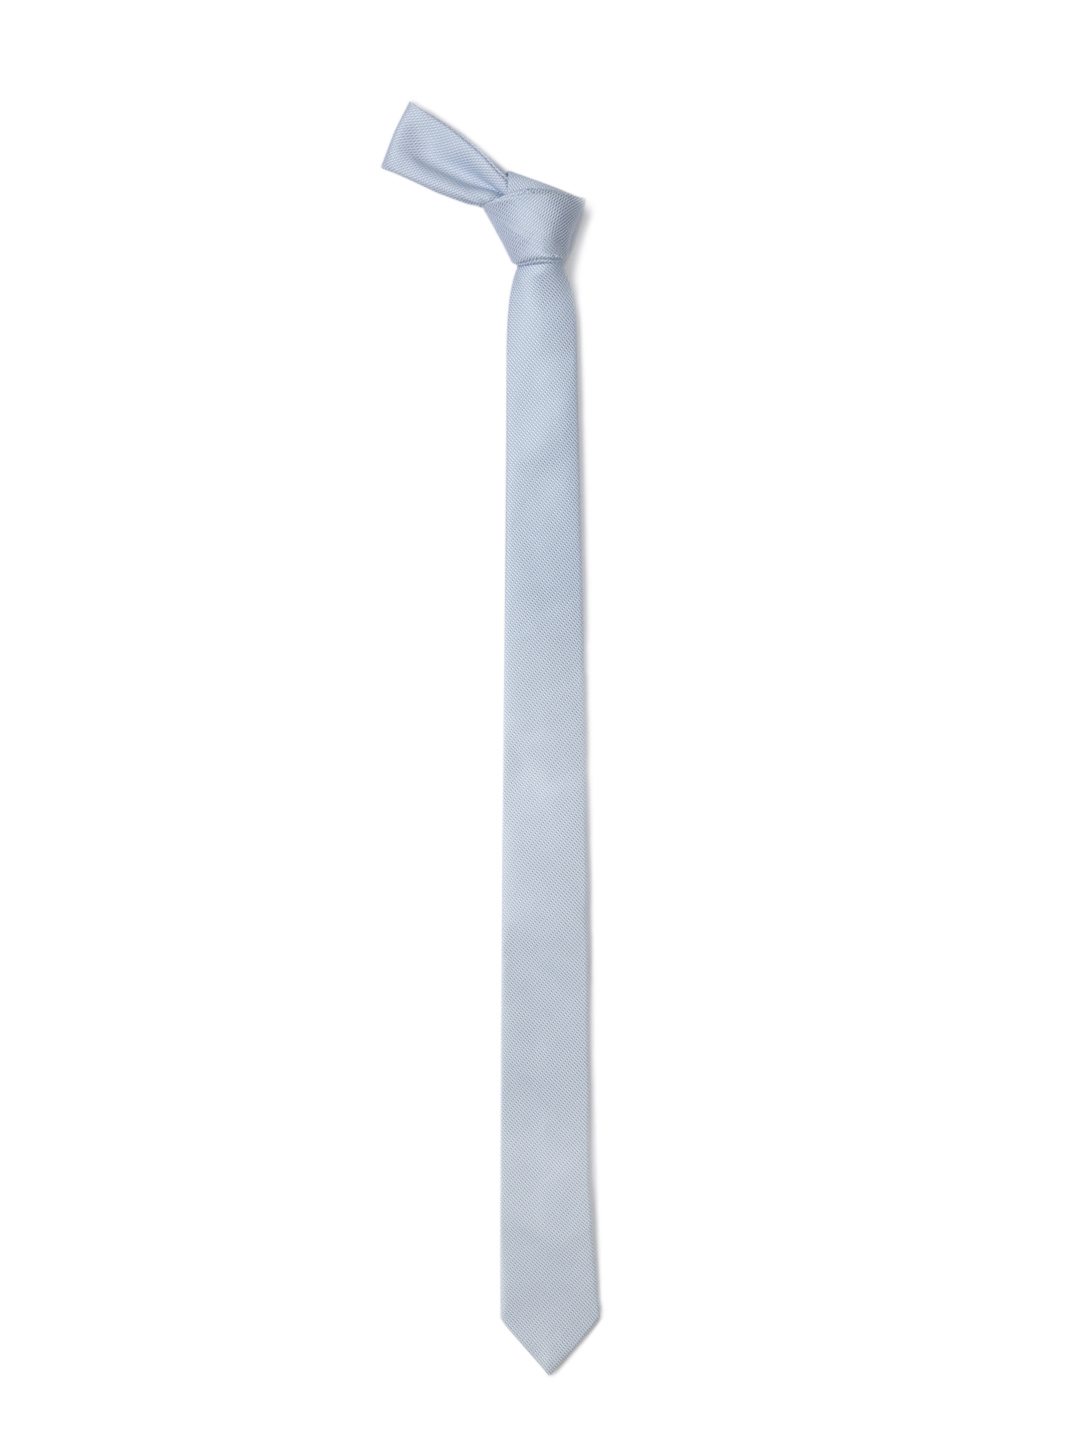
Reid & Taylor Men Blue Tie
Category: Accessories / Ties / Ties
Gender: Men
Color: Blue
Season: Summer 2012
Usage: Formal